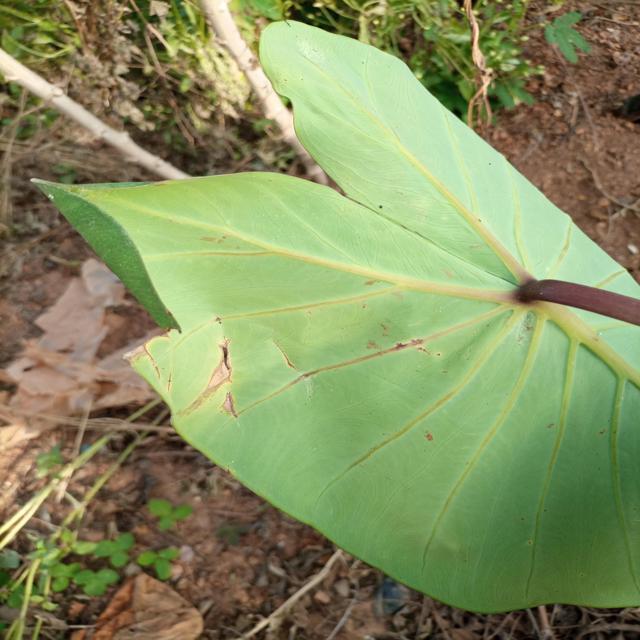
Label: Mid_Blight